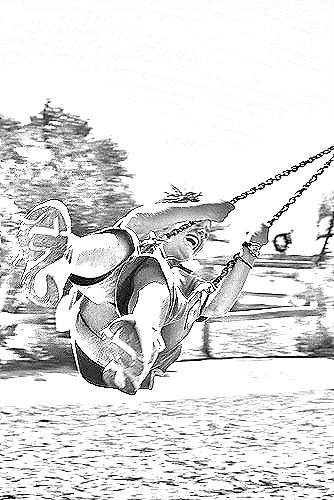
Portrait style: Sketch Portrait